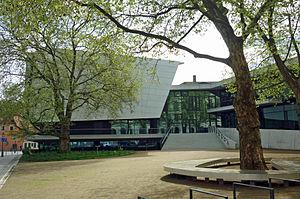
Le Conservatoire supérieur de musique « Carl Maria von Weber » de Dresde est un établissement d'État de formation professionnelle de niveau universitaire. Fondé le 1ᵉʳ février 1856 comme conservatoire privé, il a obtenu le statut d'école universitaire à la fin de la Seconde Guerre mondiale. En 2015, son effectif est d'environ 600 étudiants. Il a été dirigé par Judith Schinker de septembre 2015 à sa démission en mars 2018.